Rewind This!

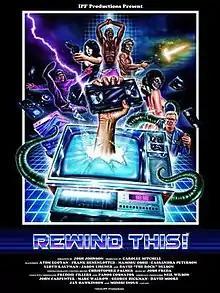

Rewind This! is a 2013 documentary film directed by Josh Johnson about the impact of VHS on the film industry and home video, as well as about collectors of videotapes.